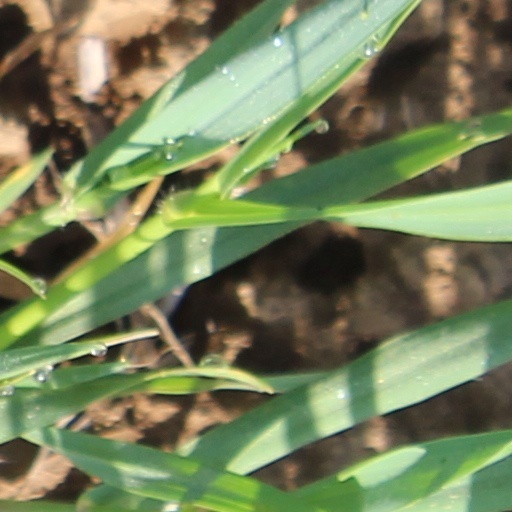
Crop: wheat